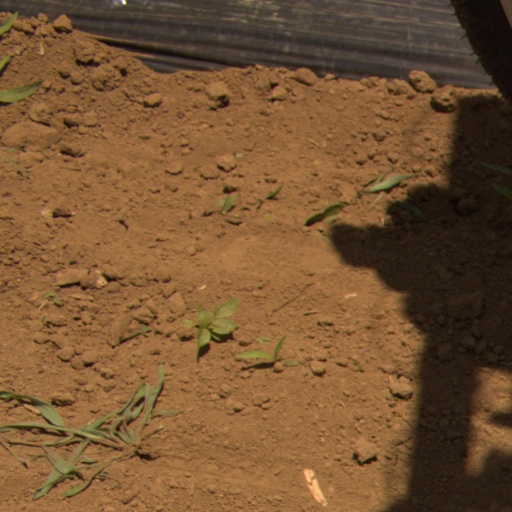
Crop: Jerusalem artichoke